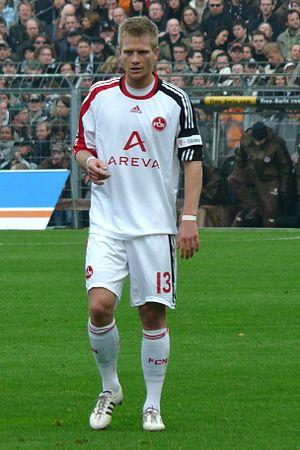
Peter André Perchtold, né le 2 septembre 1984 à Nuremberg, est un ancien footballeur allemand.